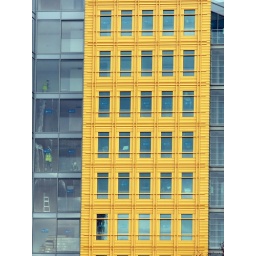
I loved the yellow panel on this building and seeing the workmen in their high vis jackets on alternate floors.